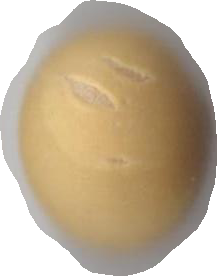
Variety: Grobogan